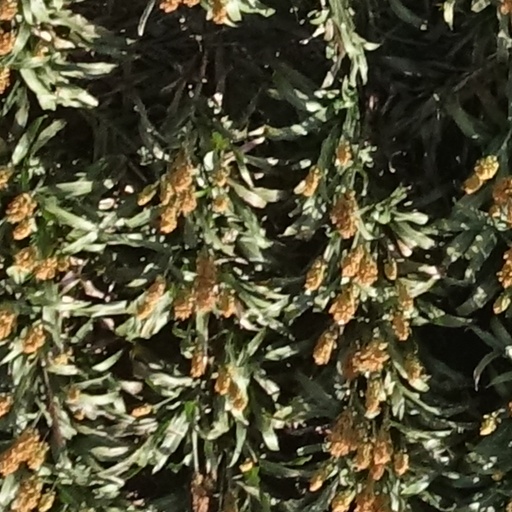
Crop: sorghum